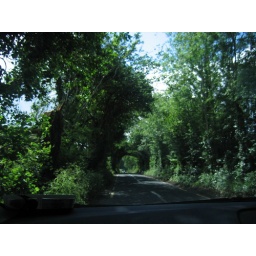
trees creating natural bridge on our way to castle owned by Keats